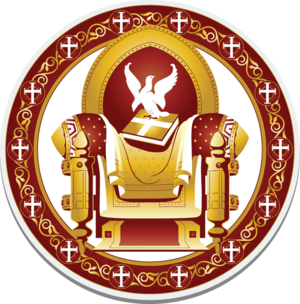
Le terme de Concile panorthodoxe ou Saint et grand Concile de l'Église orthodoxe désigne le concile panorthodoxe convoqué à l'initiative des 14 Églises canoniques autocéphales et réuni, du 16 au 27 juin 2016 à l'Académie orthodoxe de Crète.